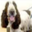
Label: dog